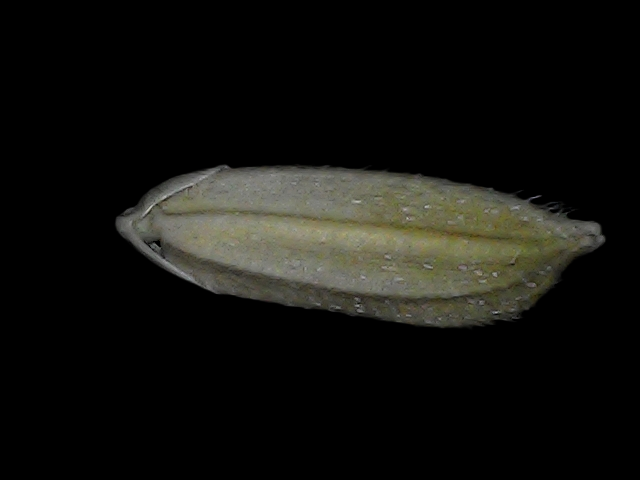
Rice variety: Bd93